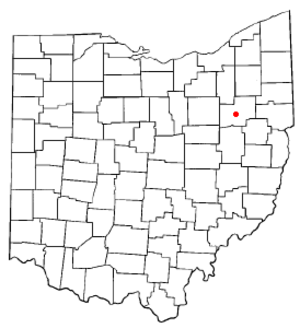
Canton (Ohio)
Cantons beliggenhed i Ohio
Canton er en amerikansk by og administrativt centrum i det amerikanske county Stark County, i staten Ohio. I 2000 havde byen et indbyggertal på 80.806.